Armstrong Siddeley Lynx

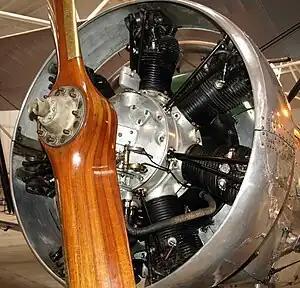
Armstrong Siddeley Lynx fitted to the Shuttleworth Collection's airworthy Avro Tutor

The Armstrong Siddeley Lynx is a British seven-cylinder aero engine developed by Armstrong Siddeley. It was developed as a single row version of the two-row Armstrong Siddeley Jaguar. Testing began in 1920 and 6,000 had been produced by 1939. In Italy Alfa Romeo built a licensed version of this engine named the Alfa Romeo Lynx.